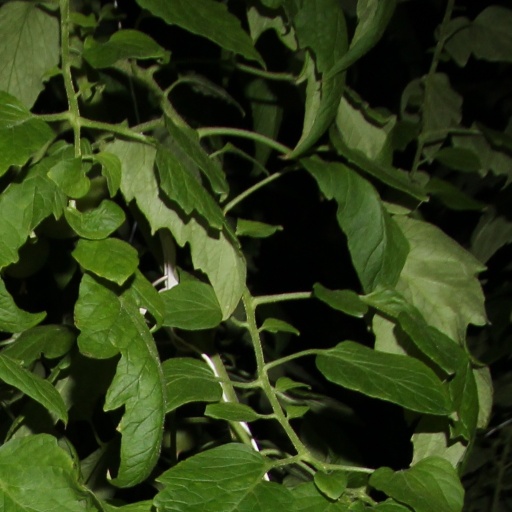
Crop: tomato